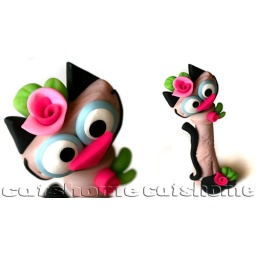
ROMANTIC CATS - romantic and pink cat sculpture with flowers by catshome